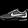
Label: Sneaker